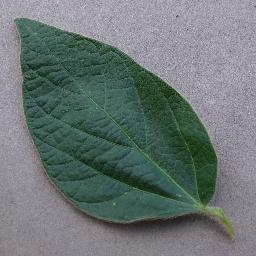
Label: Soybean___healthy